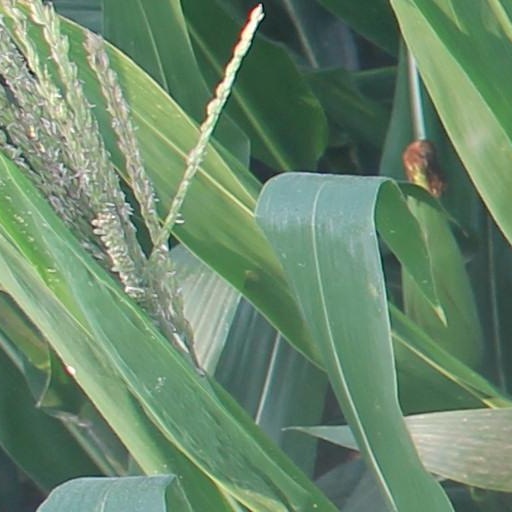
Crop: maize; corn